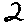
Label: 2